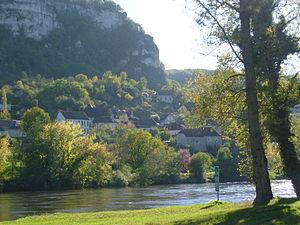
la Dordogne à Vayrac (département du Lot) devant le hameau de Mézels
La Dordogne est un cours d'eau français qui prend naissance au Puy de Sancy, point culminant du Massif central, dans la chaîne des monts Dore. Elle conflue avec la Garonne pour former l'estuaire de la Gironde qui débouche sur l'océan Atlantique après avoir traversé le département de la Dordogne et une partie de celui de la Gironde, dans le Bassin aquitain.
Vayrac est une commune française, située dans le département du Lot en région Occitanie.